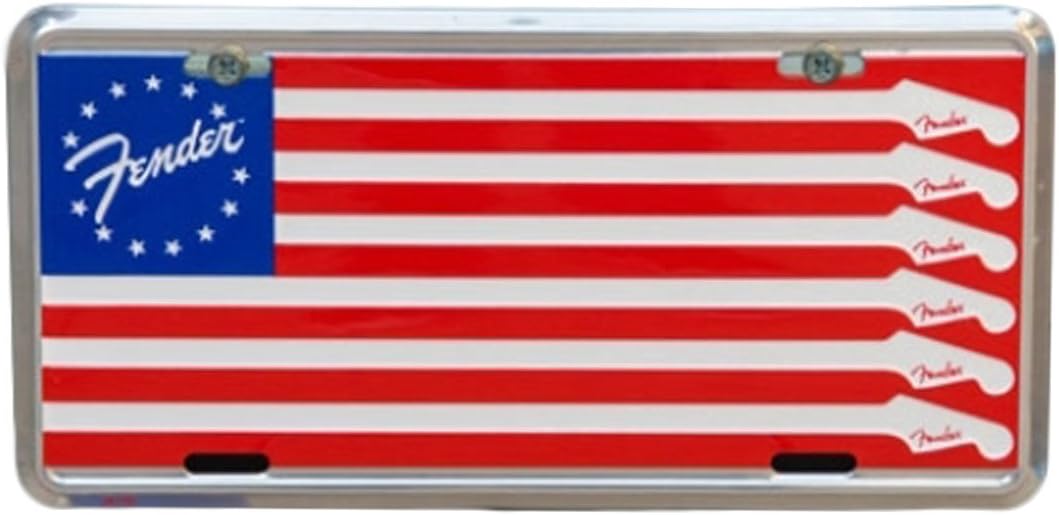
Fender® Flag License Plate
Category: Musical Instruments
All other motorists will simply have to stop and salute when you hit the throughway in a vehicle adorned with our flag-bedecked Fender license plate frame.
Features: Fender Flag Design | Classic Fender Vibe | Fits most Vehicles